James McGowen

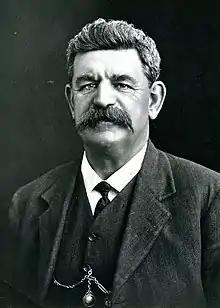
McGowen in 1913

James Sinclair Taylor McGowen (16 August 1855 – 7 April 1922) was an Australian politician. He served as premier of New South Wales from 1910 to 1913, the first member of the Australian Labor Party (ALP) to hold the position, and was a key figure in the party's early history in New South Wales.